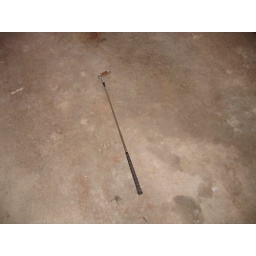
3-Iron in the gray golf bag in the garage.